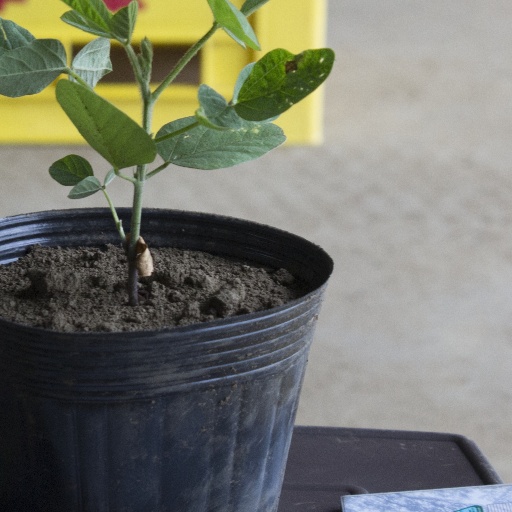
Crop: soybean